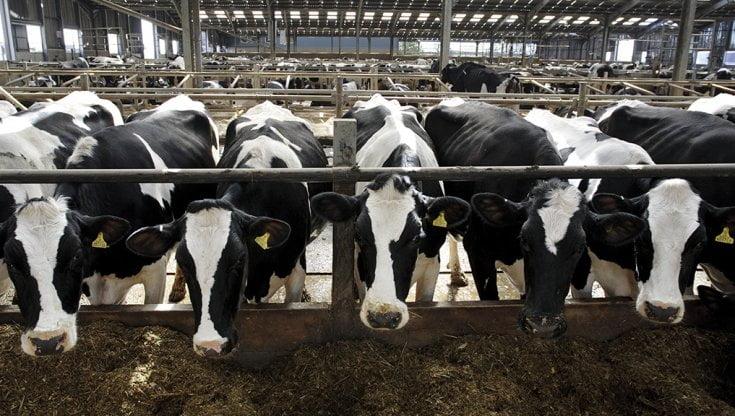
Hawa ni ng'ombe kadhaa wa maziwa,weusi na weupe wakiwa wamekusanyika ndani ya zizi au banda.Ng'ombe hawa wameegesha vichwa vyao kwenye uzio.Mandhari ya nyumba yanaonyesha muundo wa zizi la ng'ombe unaoashiria mazingira ya shamba la maziwa.